Yitzhak Yaakov Yellin

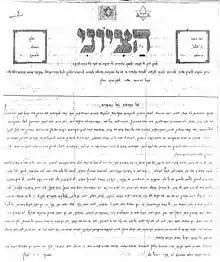
"The Zionist" weekly Newspaper published by Yitzhak Yaakov Yellin.

In 1910, with the establishment of the "Moriah" newspaper, Yellin was appointed as its chief editor and stayed in that role during all the years of the newspaper's life. During these years Yellin also wrote a substantial amount of the newspaper's articles. "Moriah" was closed in 1915, during World War I, under a decree of the Turkish authorities, after Yellin refused to follow the decree that forbade newspapers to write about political issues.